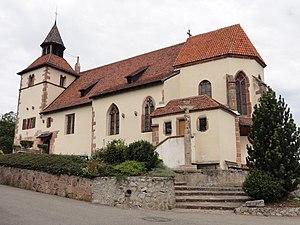
Alsace, Bas-Rhin, Chapelle Saint-Sébastien de Dambach-la-Ville (PA00084677, IA00115228).